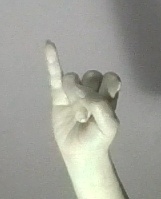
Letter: meem